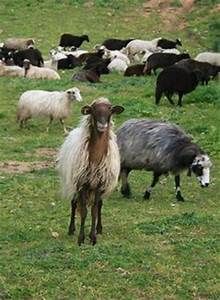
Label: pecora